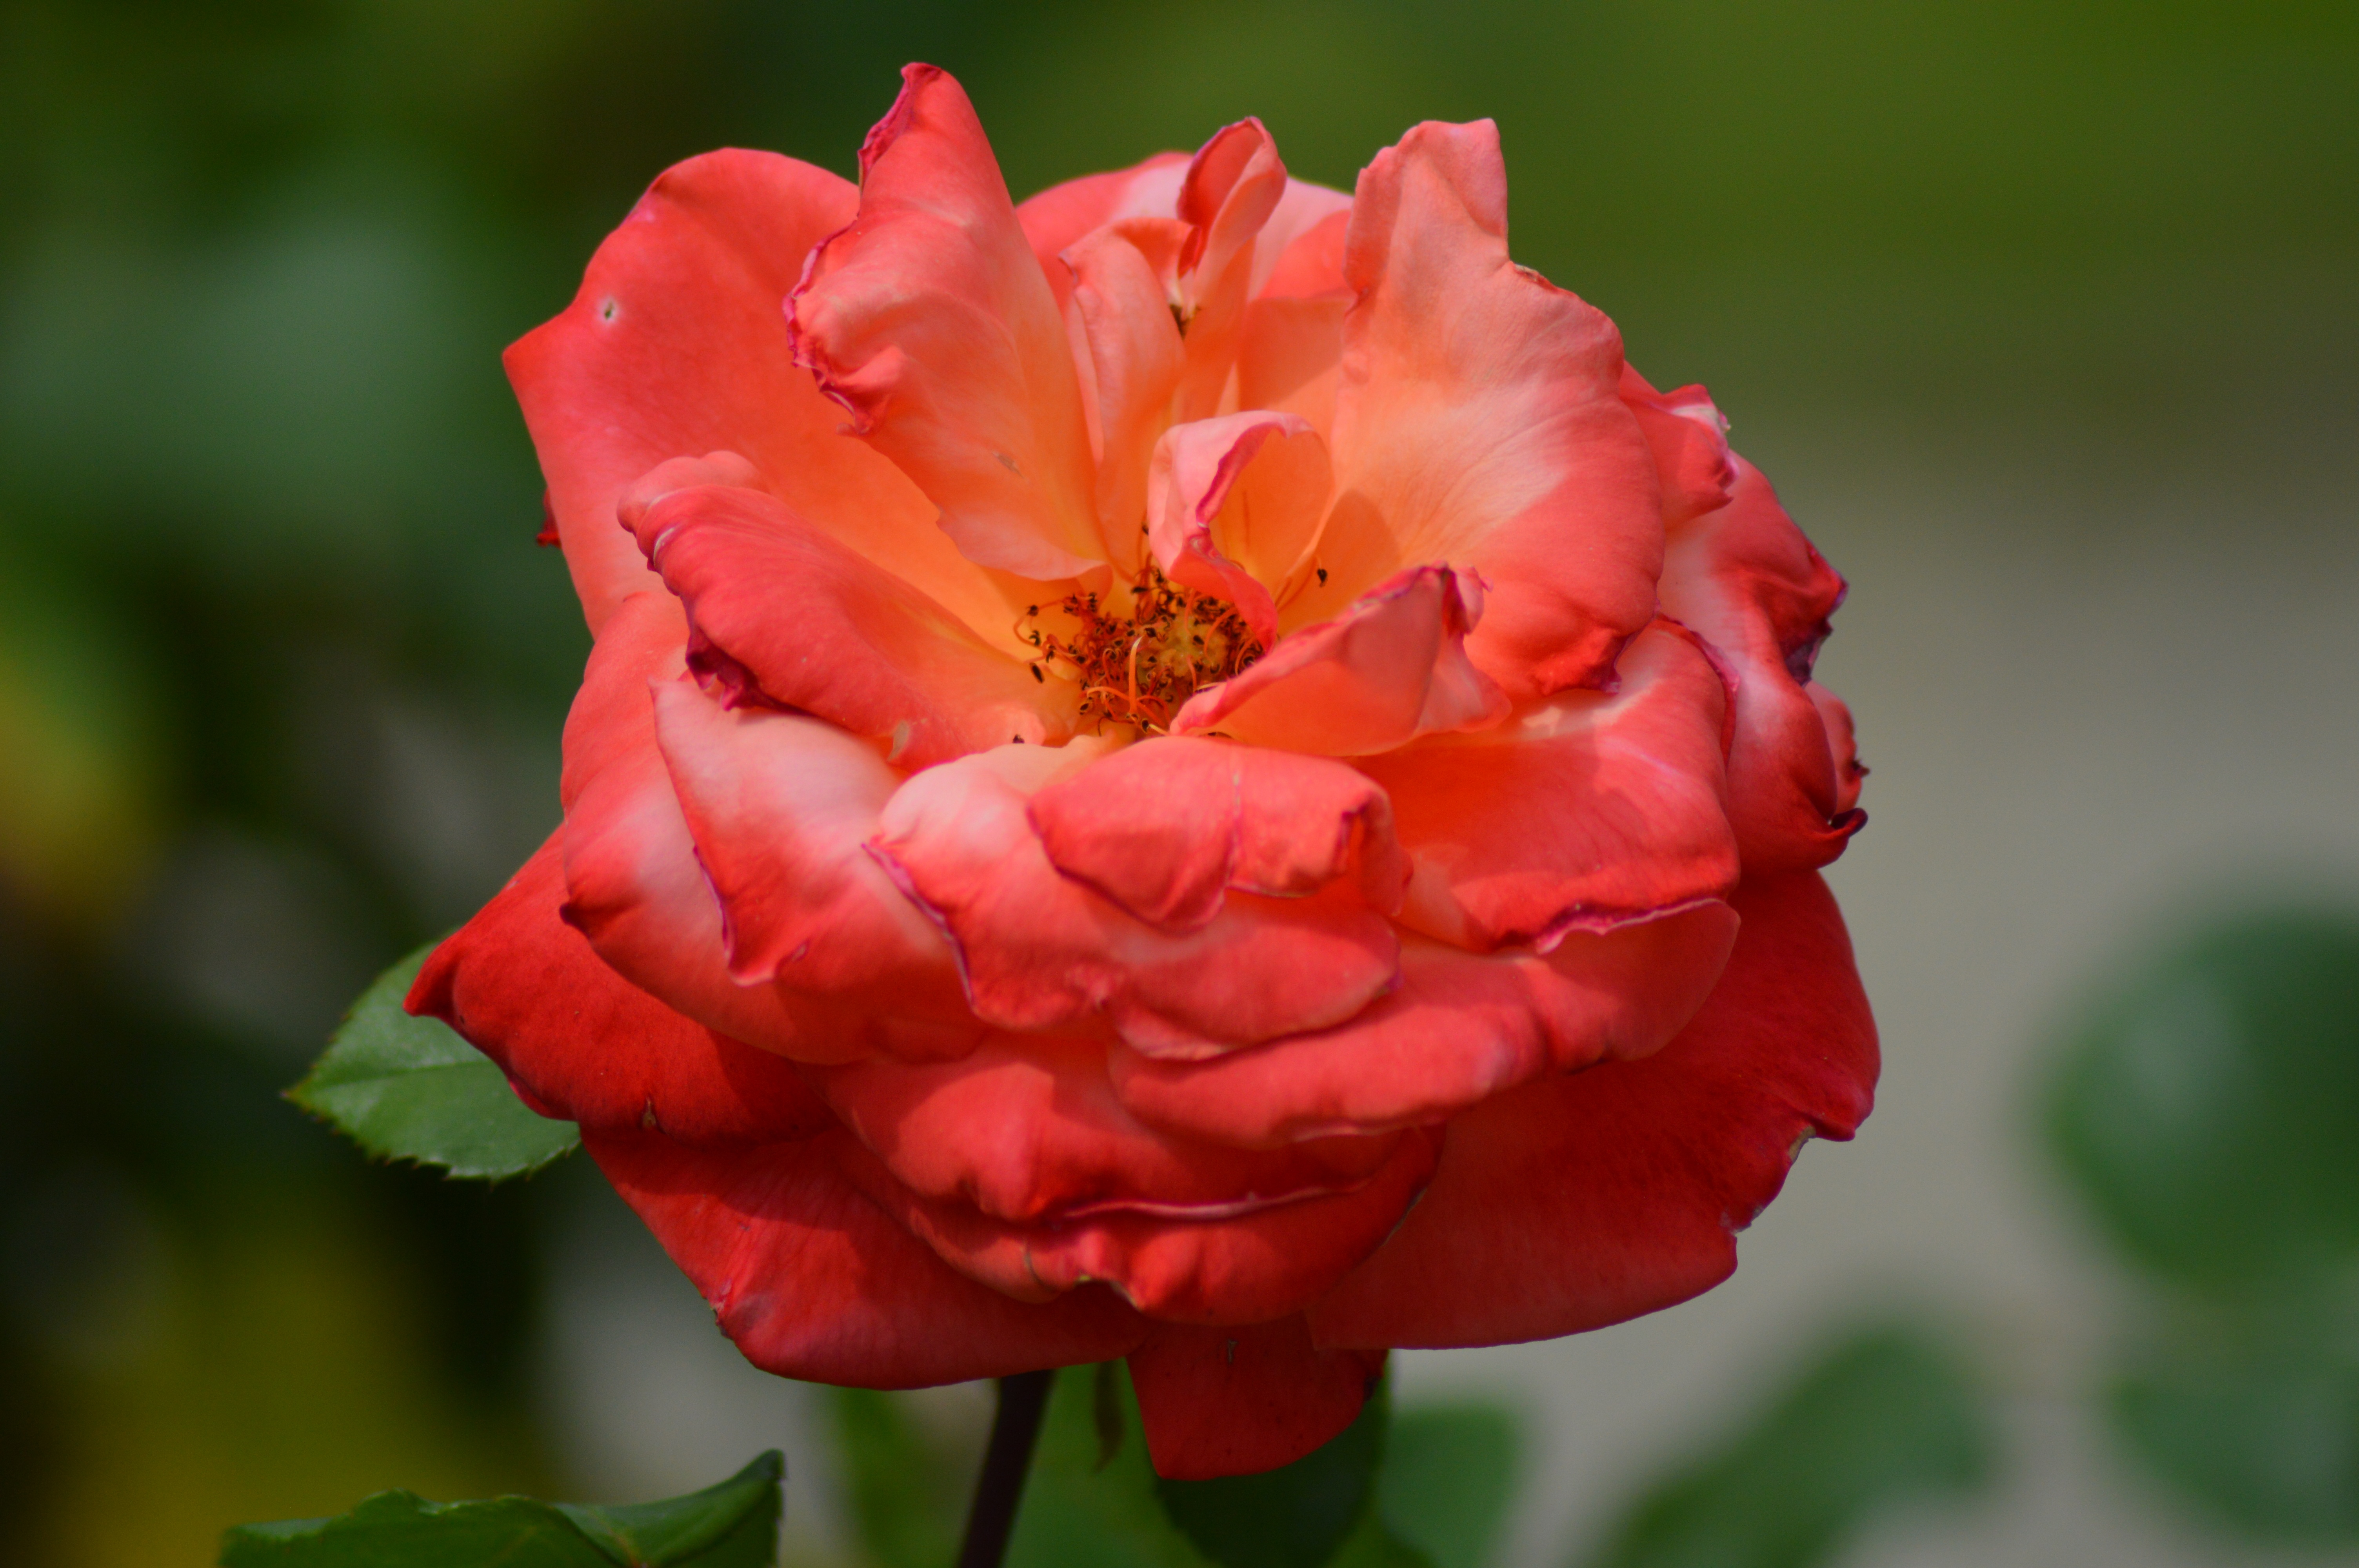
nature, plant, flower, petal, rose, orange, red, garden, pink, flora, floribunda, macro photography, rosebush, flowering plant, garden roses, rose family, plant stem, land plant, rose order